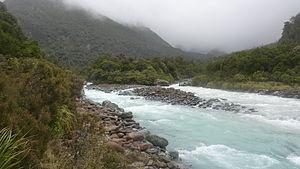
La rivière Wilkinson est un cours d’eau court de la région de la West Coast dans l’Île du Sud de la Nouvelle-Zélande et un affluent de la rivière Whitcombe, donc un sous-affluent du fleuve Hokitika.